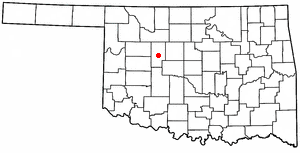
Watonga
Watongas beliggenhed i Oklahoma
Watonga er en amerikansk by og administrativt centrum for det amerikanske county Blaine County i staten Oklahoma. I 2000 havde byen et indbyggertal på 4.658.